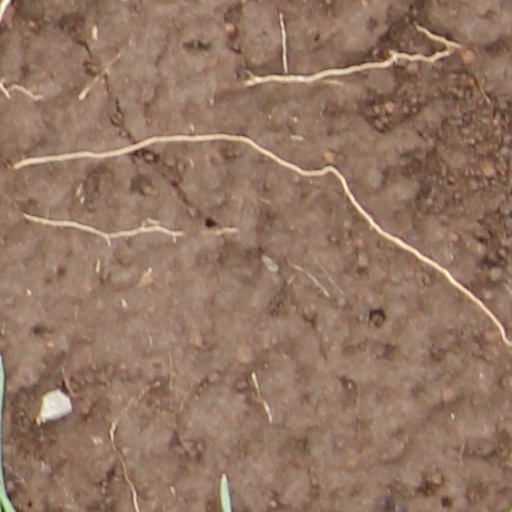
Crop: wheat